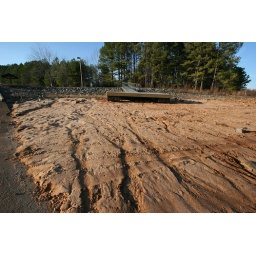
I'm actually standing in what was once Lake Lanier looking back up at a boat dock.